JayDaYoungan

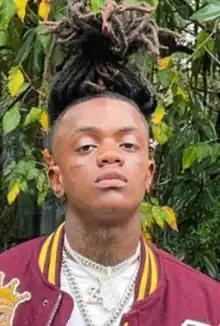
JayDaYoungan in 2021

Javorius Tykies Scott (July 15, 1998 – July 27, 2022), known professionally as JayDaYoungan, was an American rapper and singer. He was best known for his 2019 single "23 Island", which received double platinum certification by the Recording Industry Association of America (RIAA). After signing with Atlantic Records, the song was included on both his debut commercial mixtape "Misunderstood" (2019) and debut studio album, "Baby23" (2020)—both of which entered the top 50 of the "Billboard" 200. His second and third commercial mixtapes, "Endless Pain" (2019) and "23 Is Back" (2021), were released before his death on July 27, 2022, when he was fatally shot by five unknown assailants.